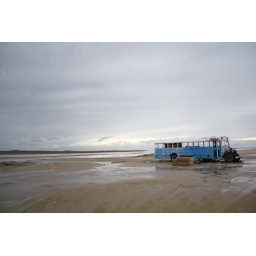
A lone bus in the middle of abandoned beach on south padre island, TX.